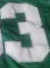
Number: 3